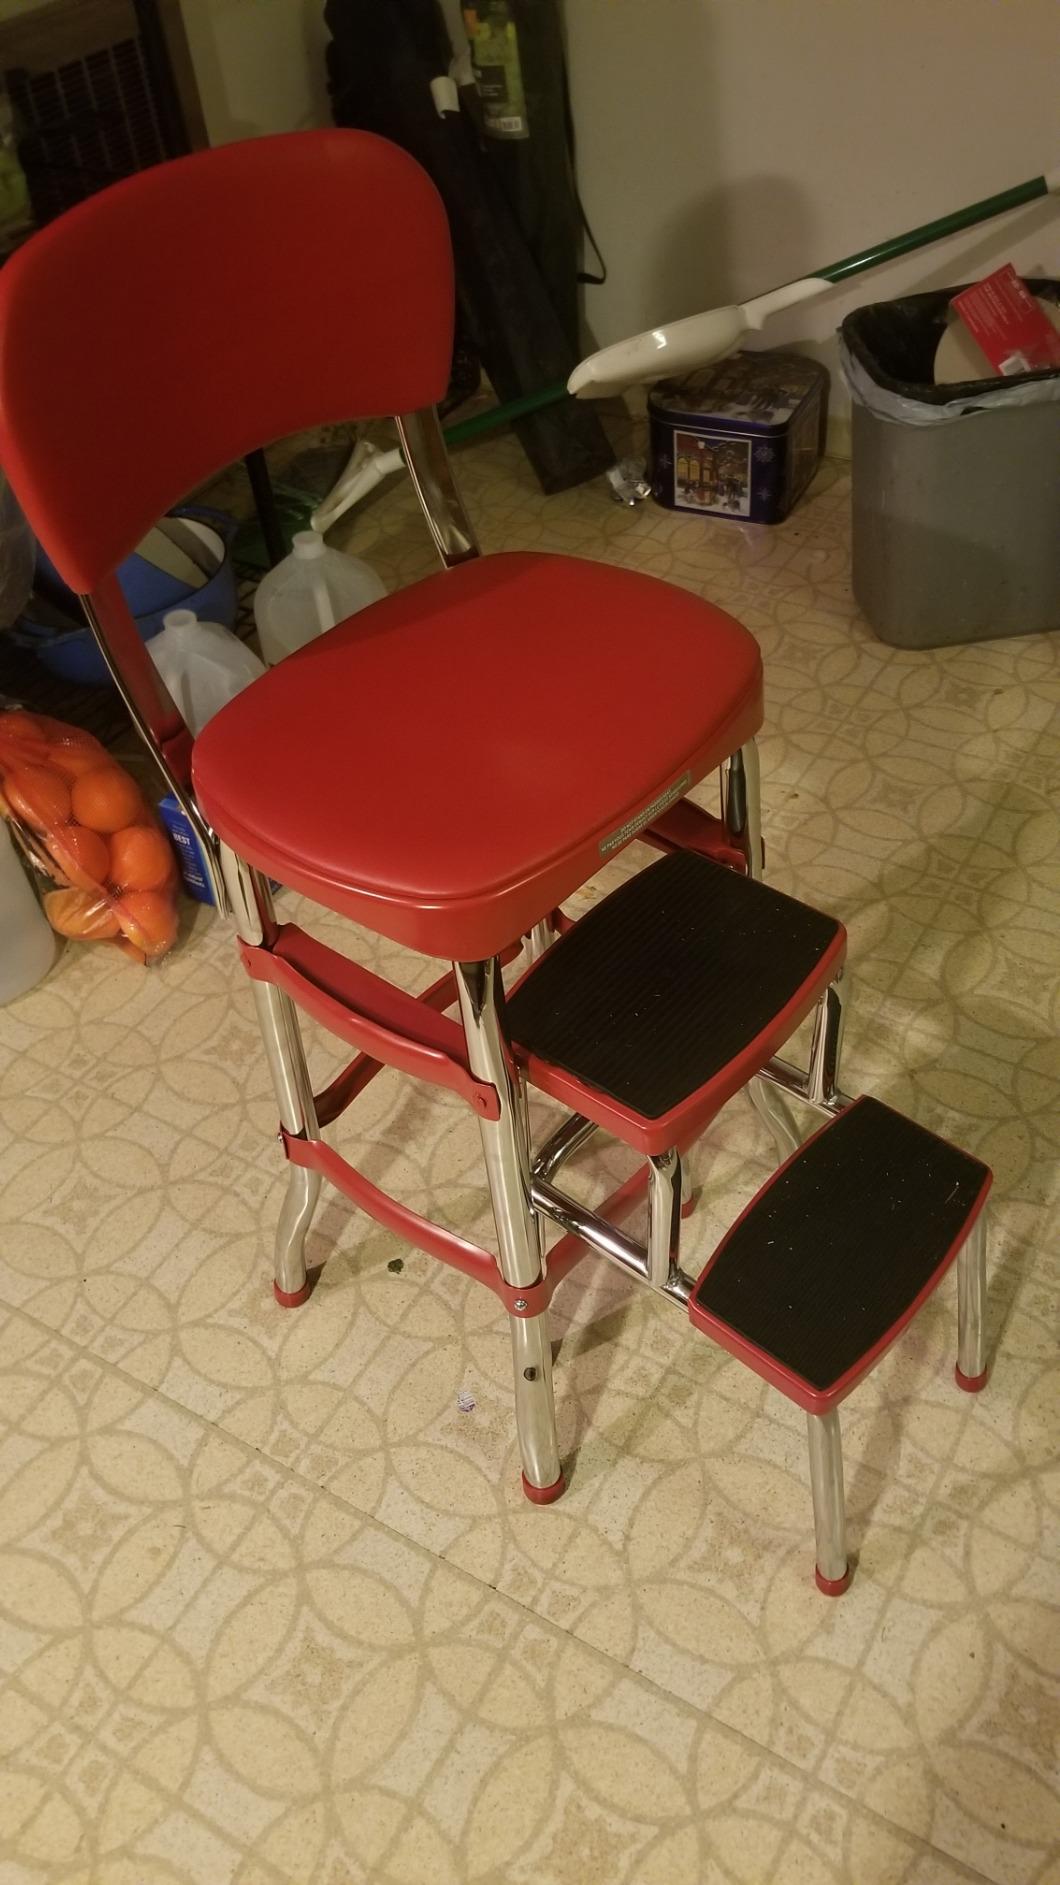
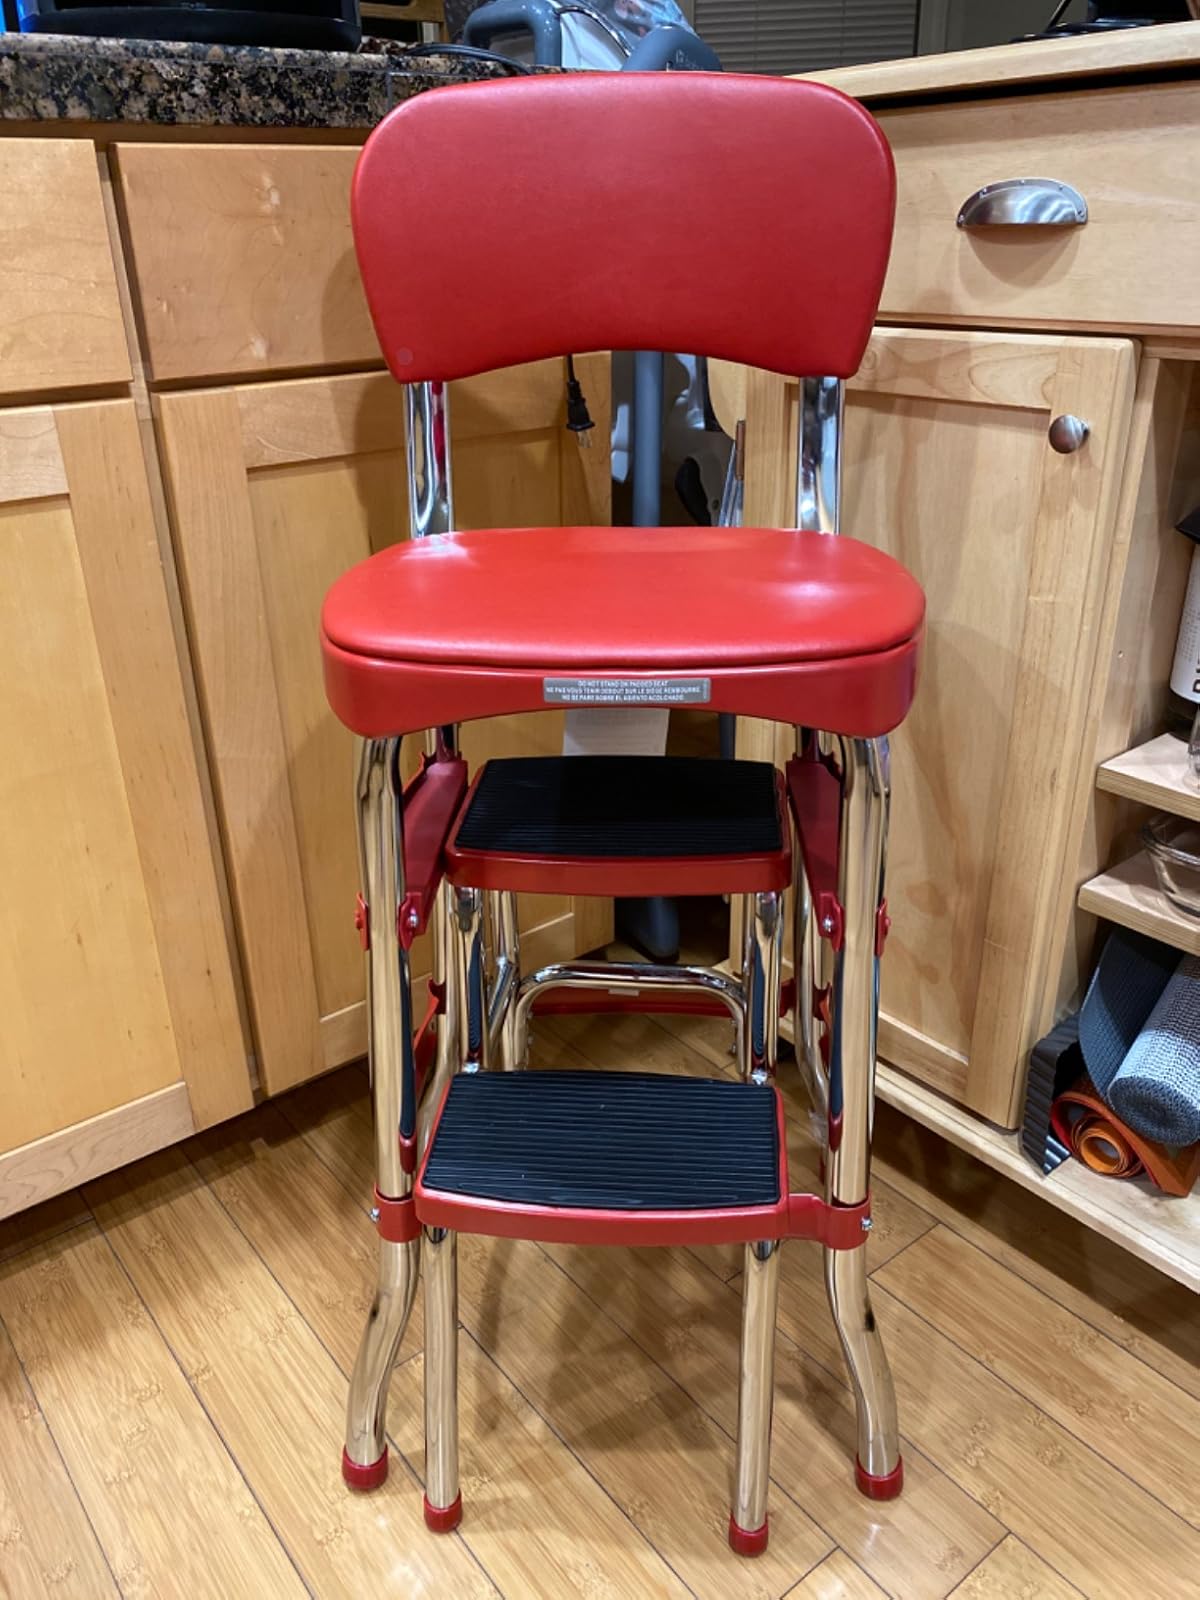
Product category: items_chair
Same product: yes